History of Andean South America

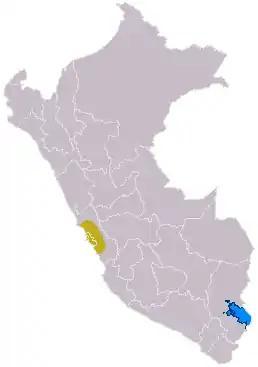
The extent of the Lima culture

Lima culture was a civilization that existed on the territory of modern-day city of Lima, from the 100 to 650.